Abortion in Andorra

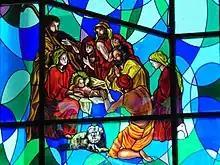
Nativity scene from a church in Encamp.

Abortion in Andorra is illegal in all cases; the Co-Princes of Andorra are the President of France and the Bishop of Urgell, the latter of whom who is required to adhere to Catholic social teaching on pregnancy. The majority of Andorrans identify as members of the Catholic Church.